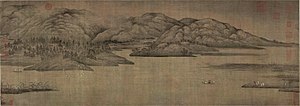
Maleriets historie / Maleriet i Østen / Østasiatisk maleri
Maleriets historie går tilbage til værker af forhistoriske mennesker og spænder næsten uden afbrydelse over alle kulturer fra antikken. Over kontinenter og årtusinder er maleriets historie en vedvarende strøm af kreativitet, der fortsætter ind i det 21.århundrede. Indtil begyndelsen af 1900-tallet var det overvejende repræsentative, religiøse og klassiske motiver, senere med mere vægt på abstrakte og konceptuelle ideer.